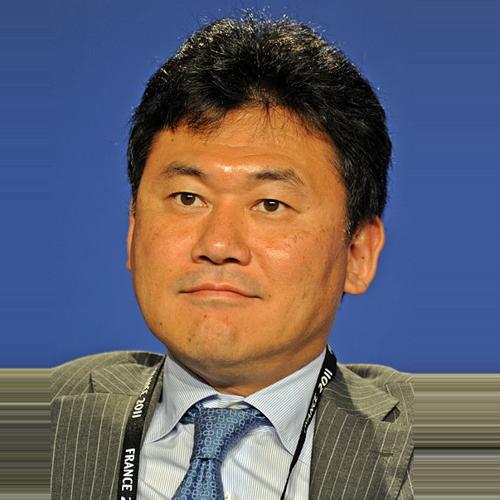
Age: 45